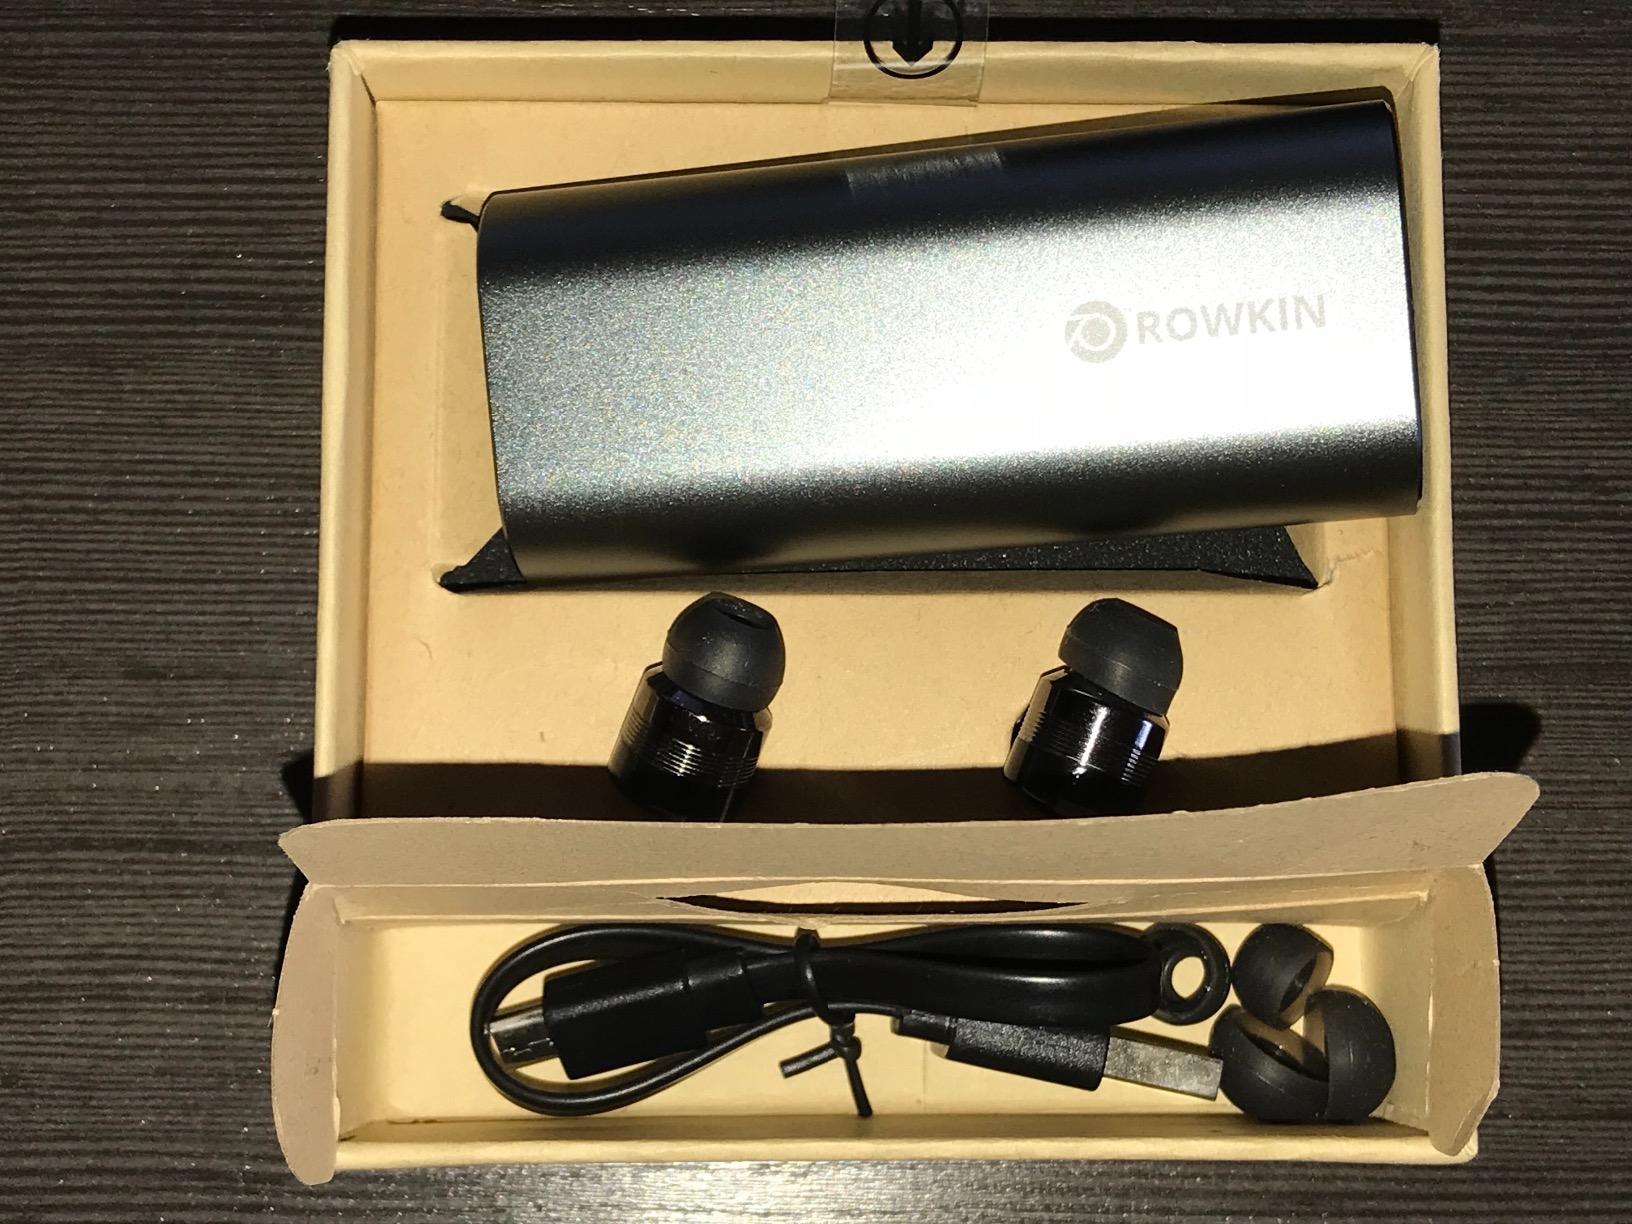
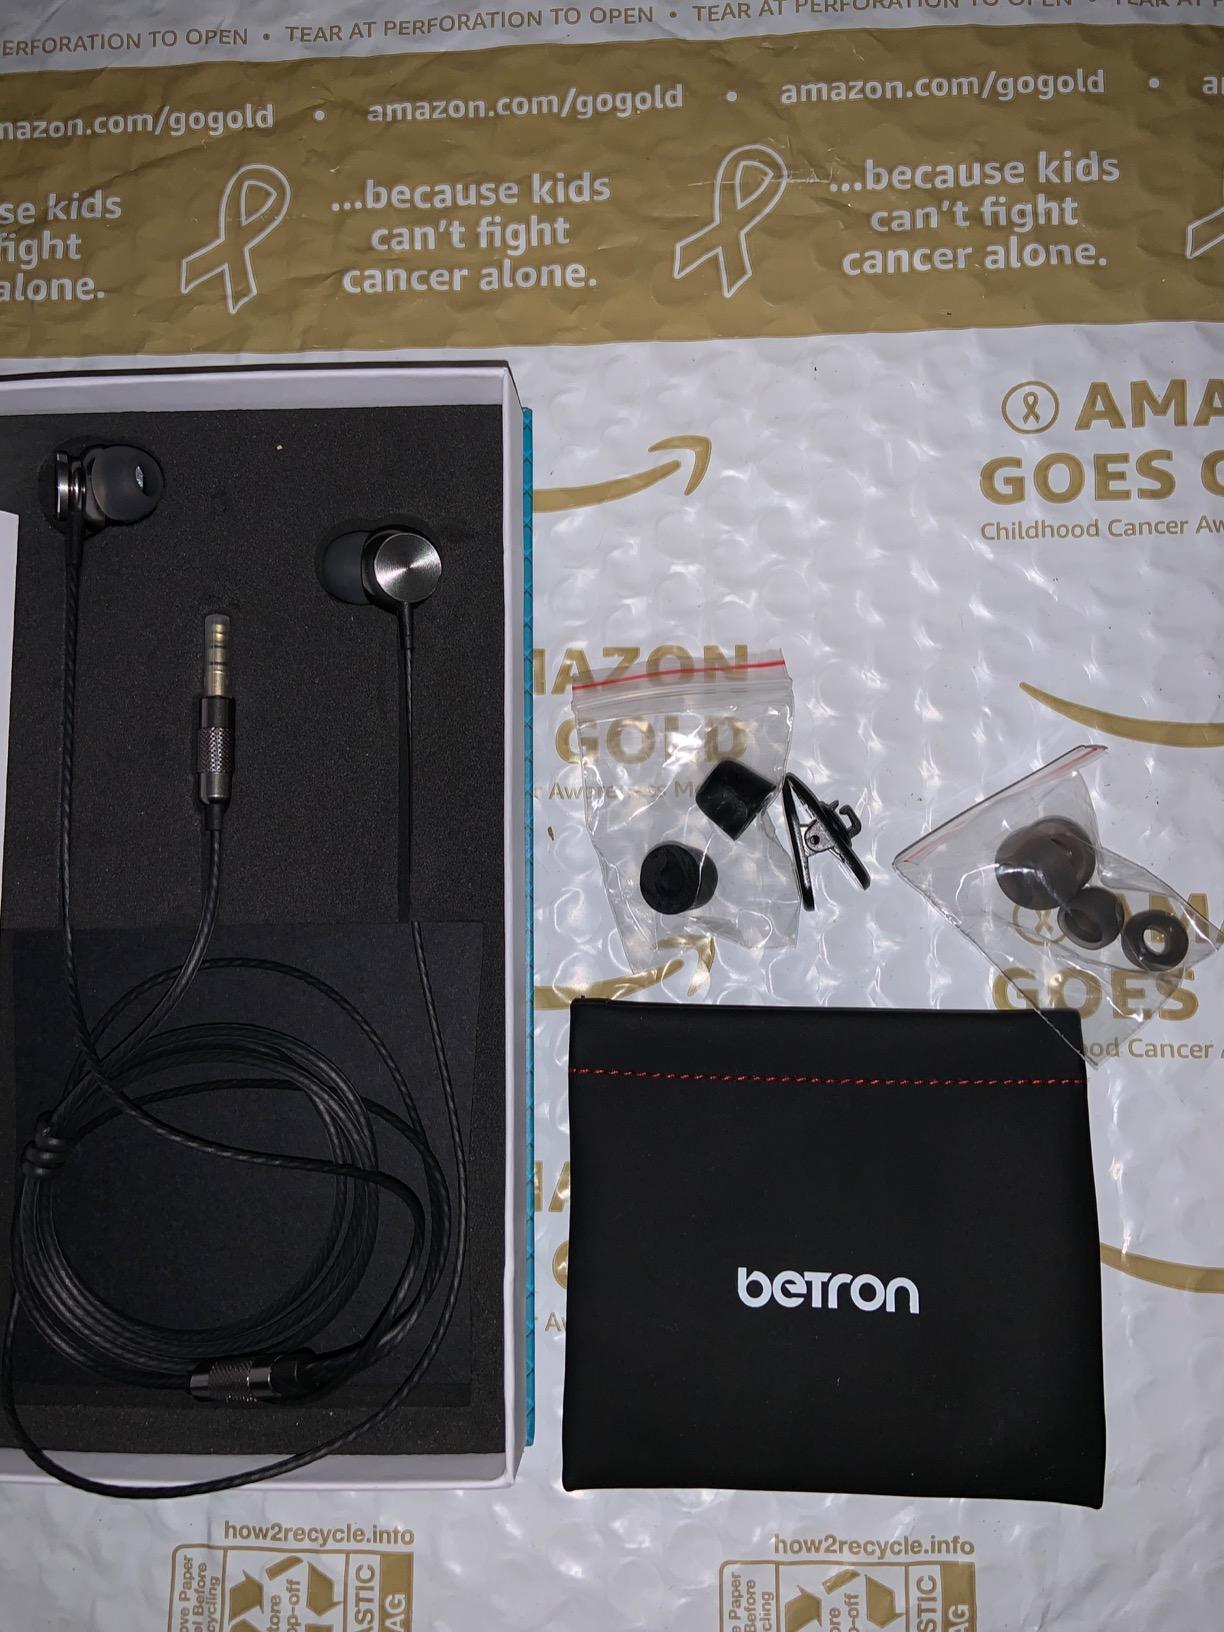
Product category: headphones
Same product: no